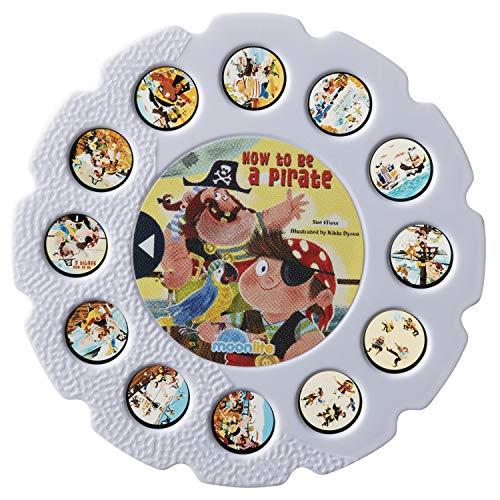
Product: Moonlite, 3-Story Bundle for Boys, Includes 3 Story Reels for Use with Storybook Projector
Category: Toys & Games | Baby & Toddler Toys
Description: The Moonlite 3-story bundle makes a great gift for boys aged 3 and up and includes 3 story reels.
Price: $18.16
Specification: ProductDimensions:0.8x5x8.2inches|ItemWeight:3.2ounces|ShippingWeight:3.2ounces(Viewshippingratesandpolicies)|ASIN:B07NPJNZ9T|Itemmodelnumber:6054517|Manufacturerrecommendedage:36months-5years